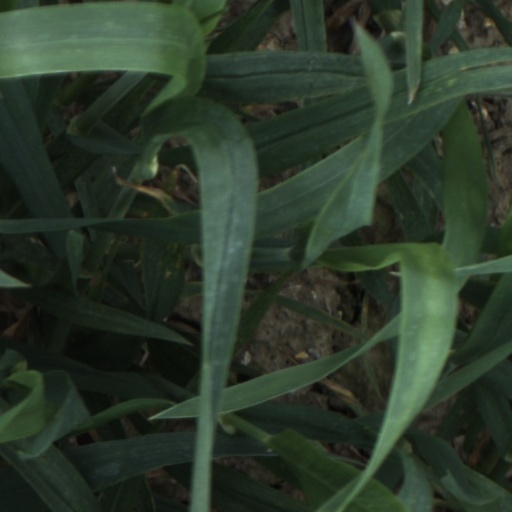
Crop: wheat